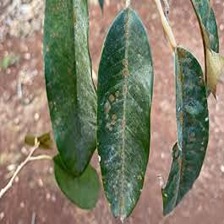
Label: pink_disease